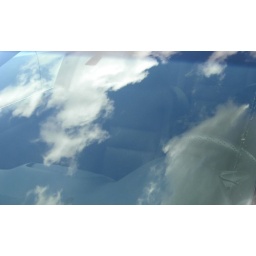
clouds and sky reflected in car windshield